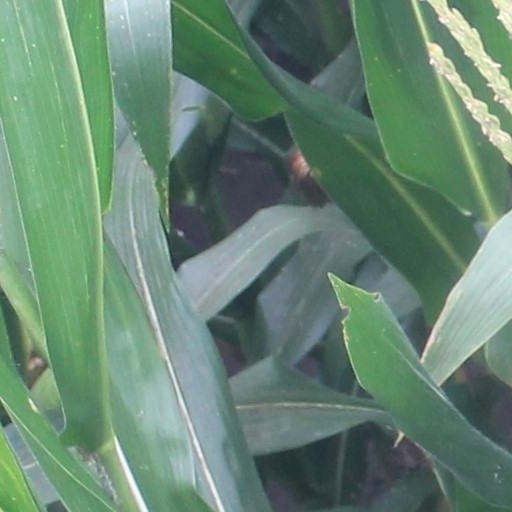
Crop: maize; corn